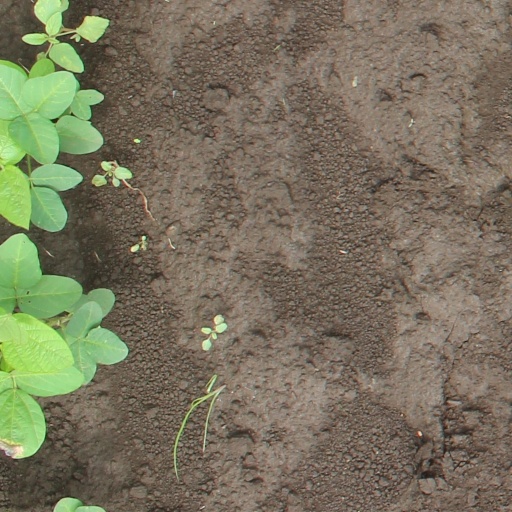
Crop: soybean